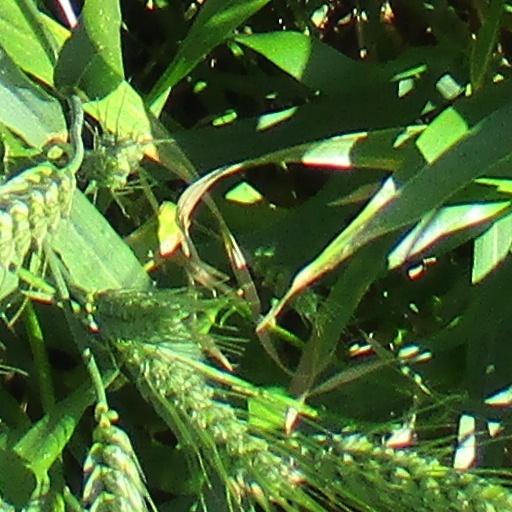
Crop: wheat